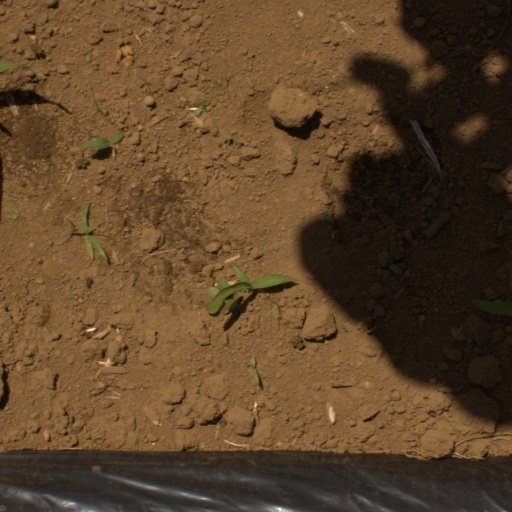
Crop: Jerusalem artichoke